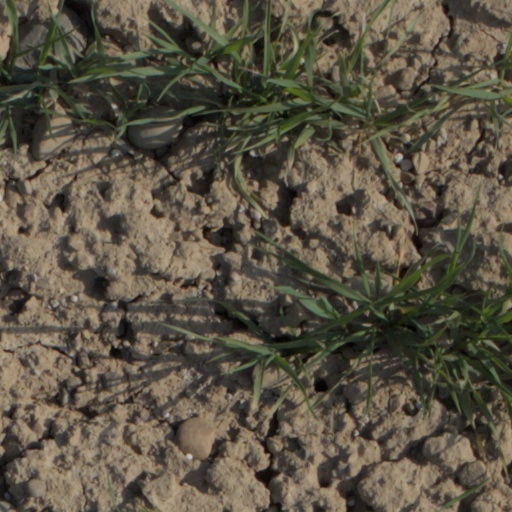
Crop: wheat